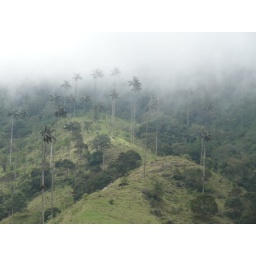
These wax palms tower above the cloud forest. It is a truly remarkable sight.